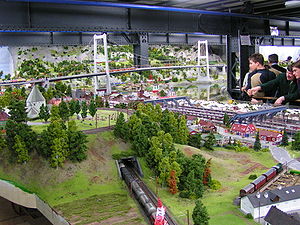
Miniatur Wunderland
Udsnit af Miniatur Wunderland med Danmark i forgrunden.
Miniatur Wunderland er en modeljernbaneudstilling i Speicherstadt i Hamburg, indviet 16. august 2001. Dets 1.499 m² store anlæg er verdens største og med cirka en million besøgende om året en af de populæreste seværdigheder i Hamburg. Anlægget omfatter typiske landskaber og kendte bygninger fra Tyskland, Østrig, Schweiz, Skandinavien og senest Italien. Blandt højdepunkterne kan nævnes kørende biler, en lufthavn med lettende og landende fly og ikke mindst et utal af både realistiske og morsomme detaljer.